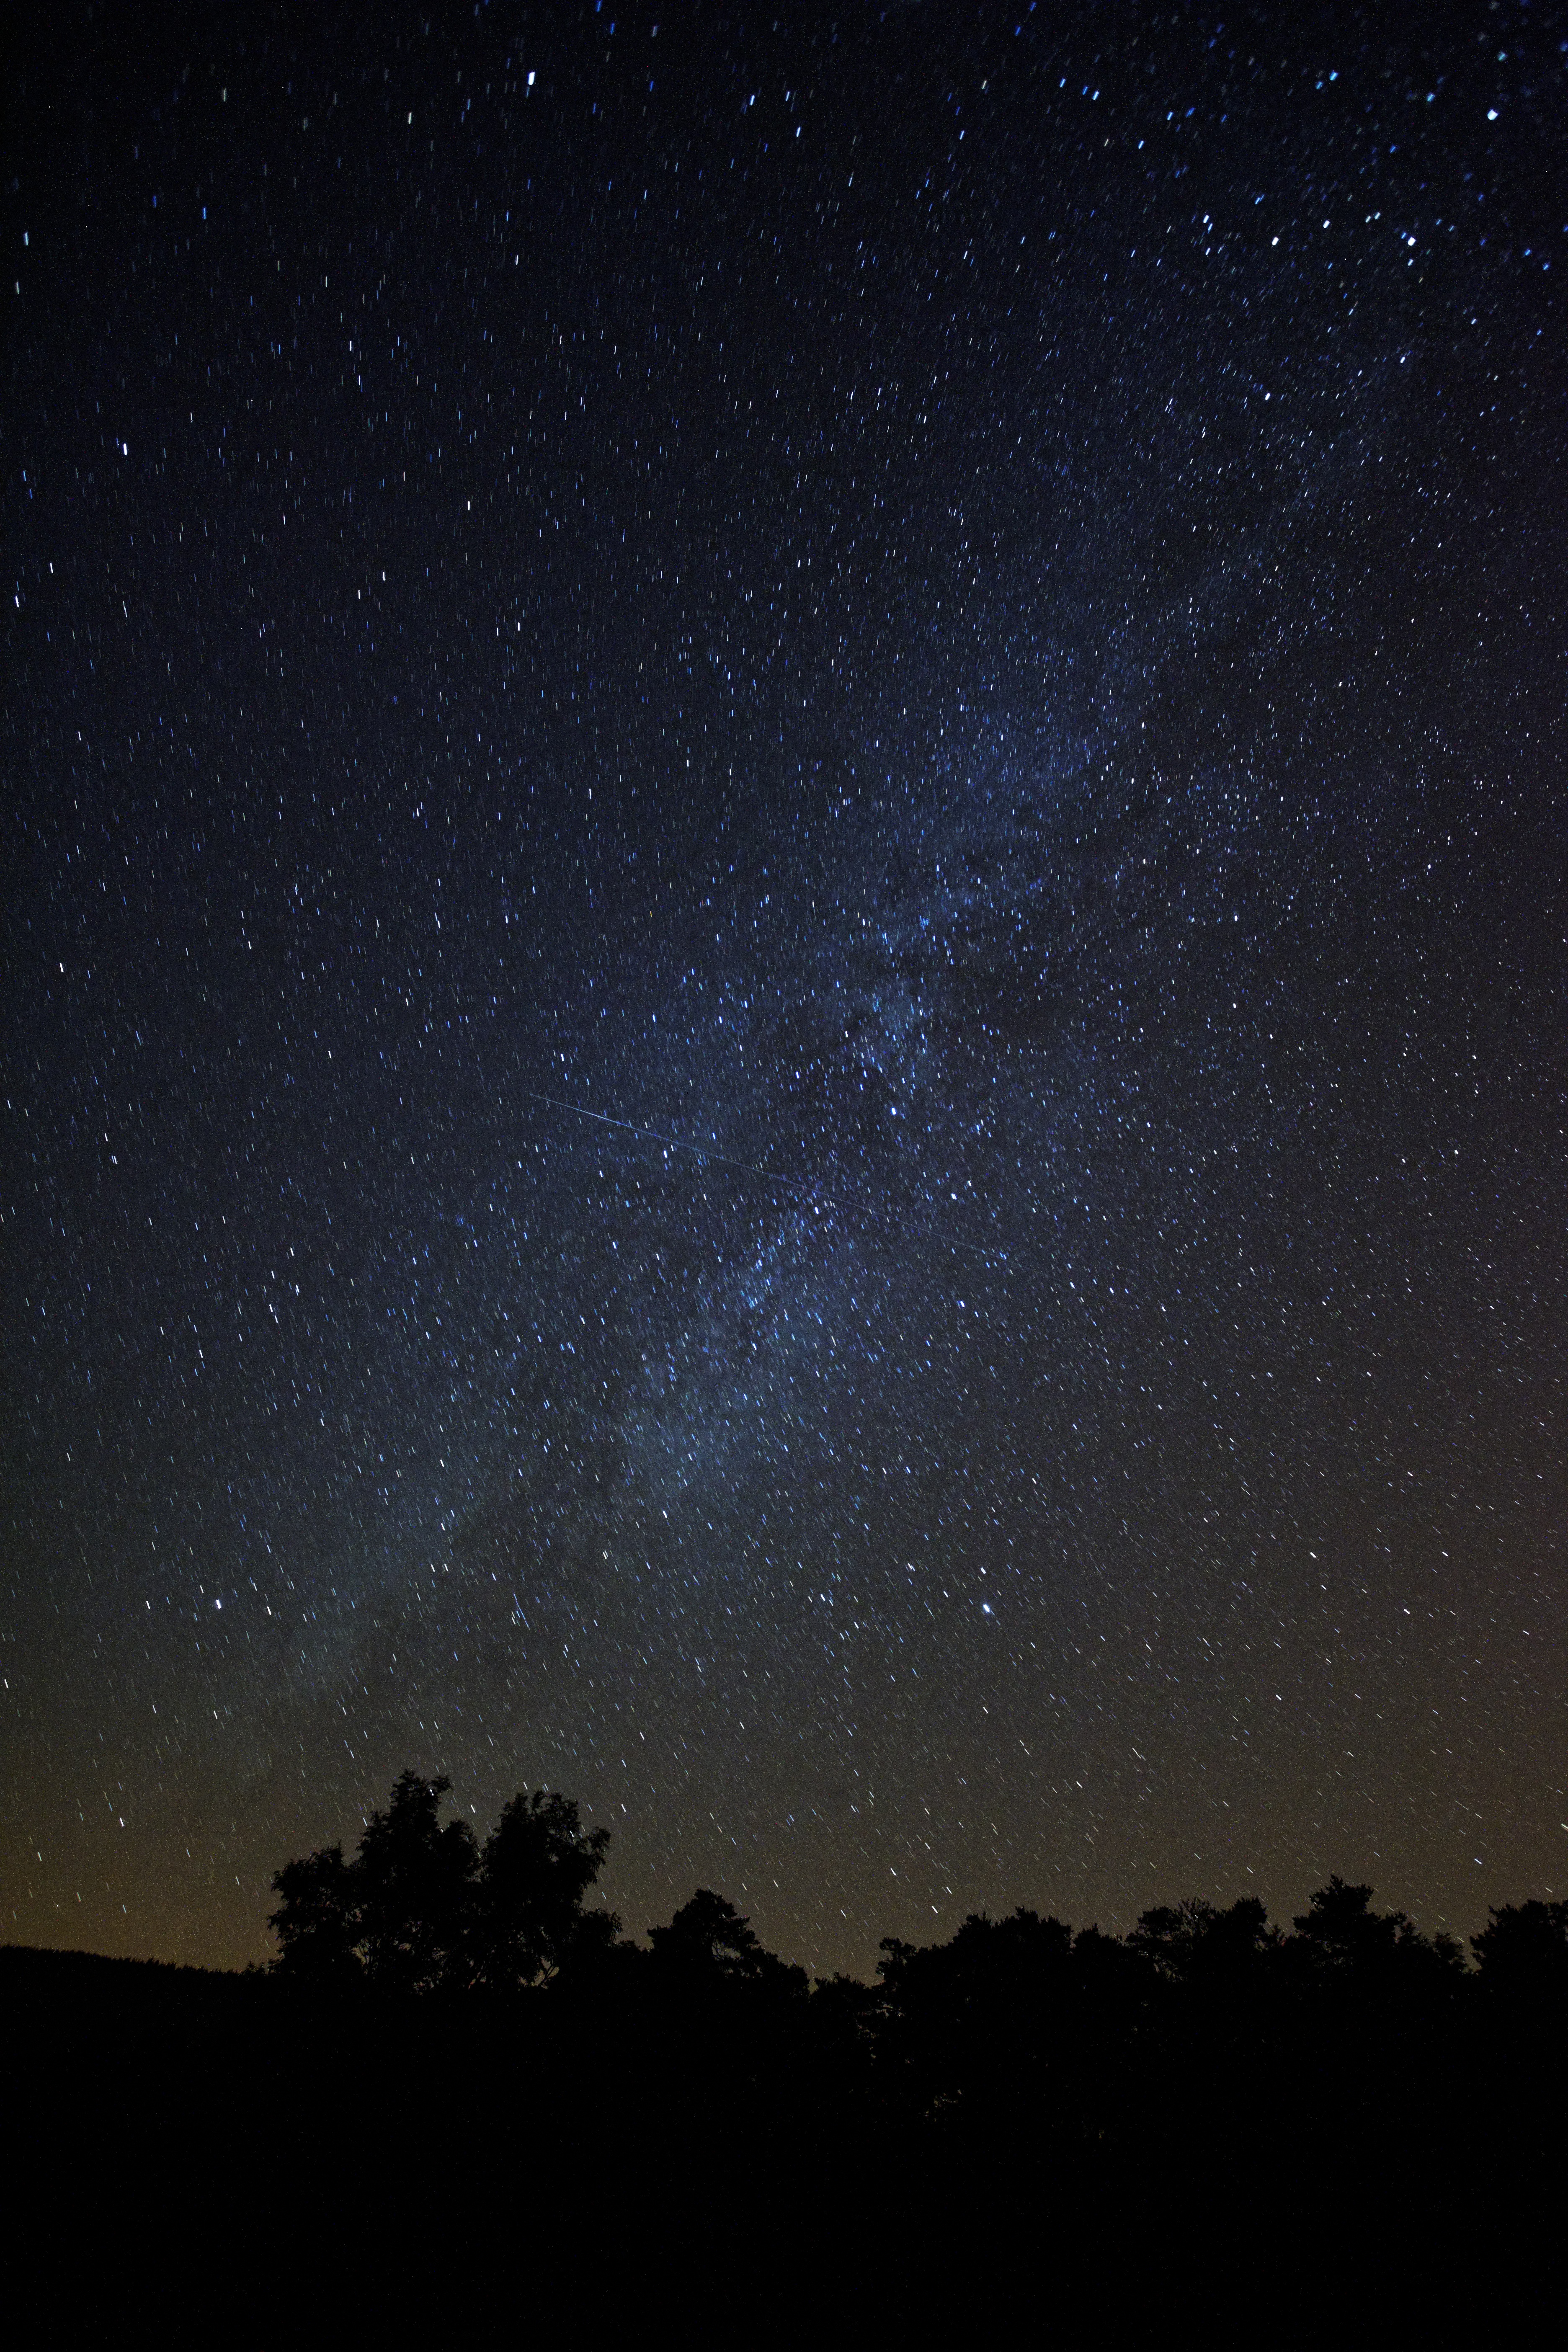
sky, night, star, milky way, atmosphere, constellation, darkness, galaxy, trees, astronomy, stars, midnight, astronomical object, spiral galaxy